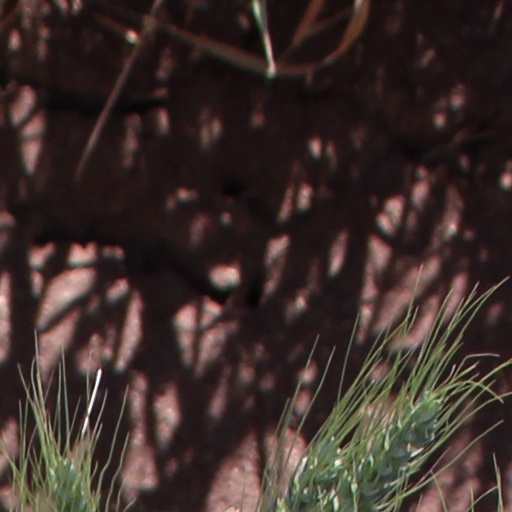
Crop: wheat